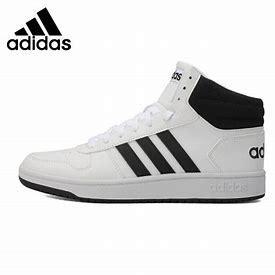
Brand: adidas
Model: neo Adidas NEO Hoops 2 Mid